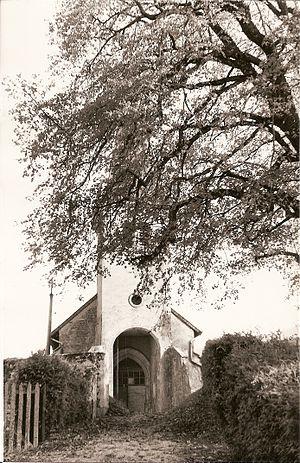
Gizia: église de Chatel
Gizia est une commune française située dans le département du Jura en région Bourgogne-Franche-Comté.